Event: Nepal Earthquake
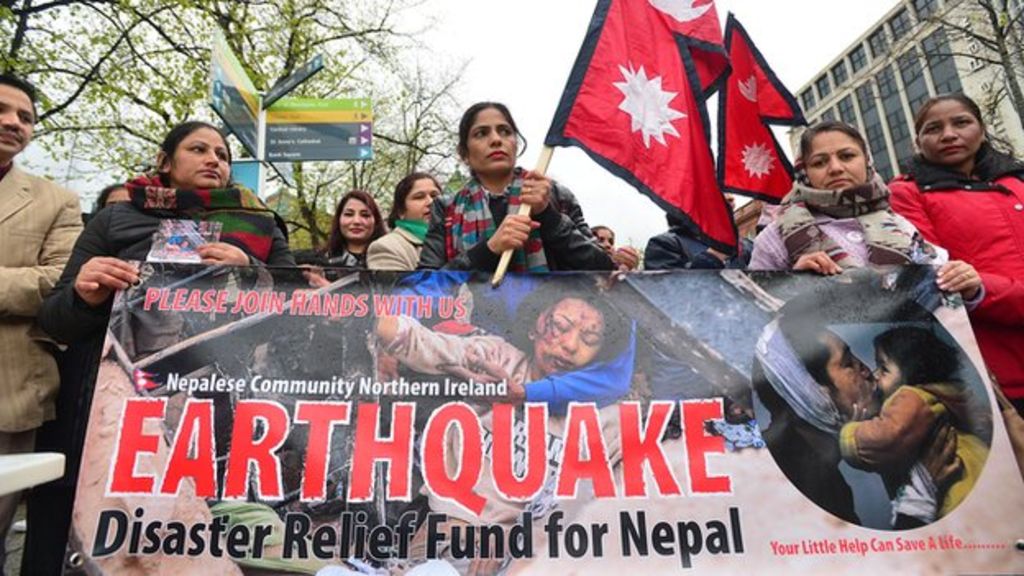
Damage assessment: no_damage